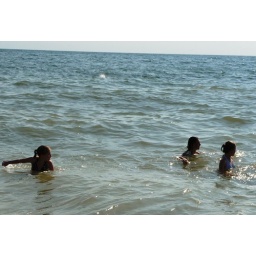
girls in the water